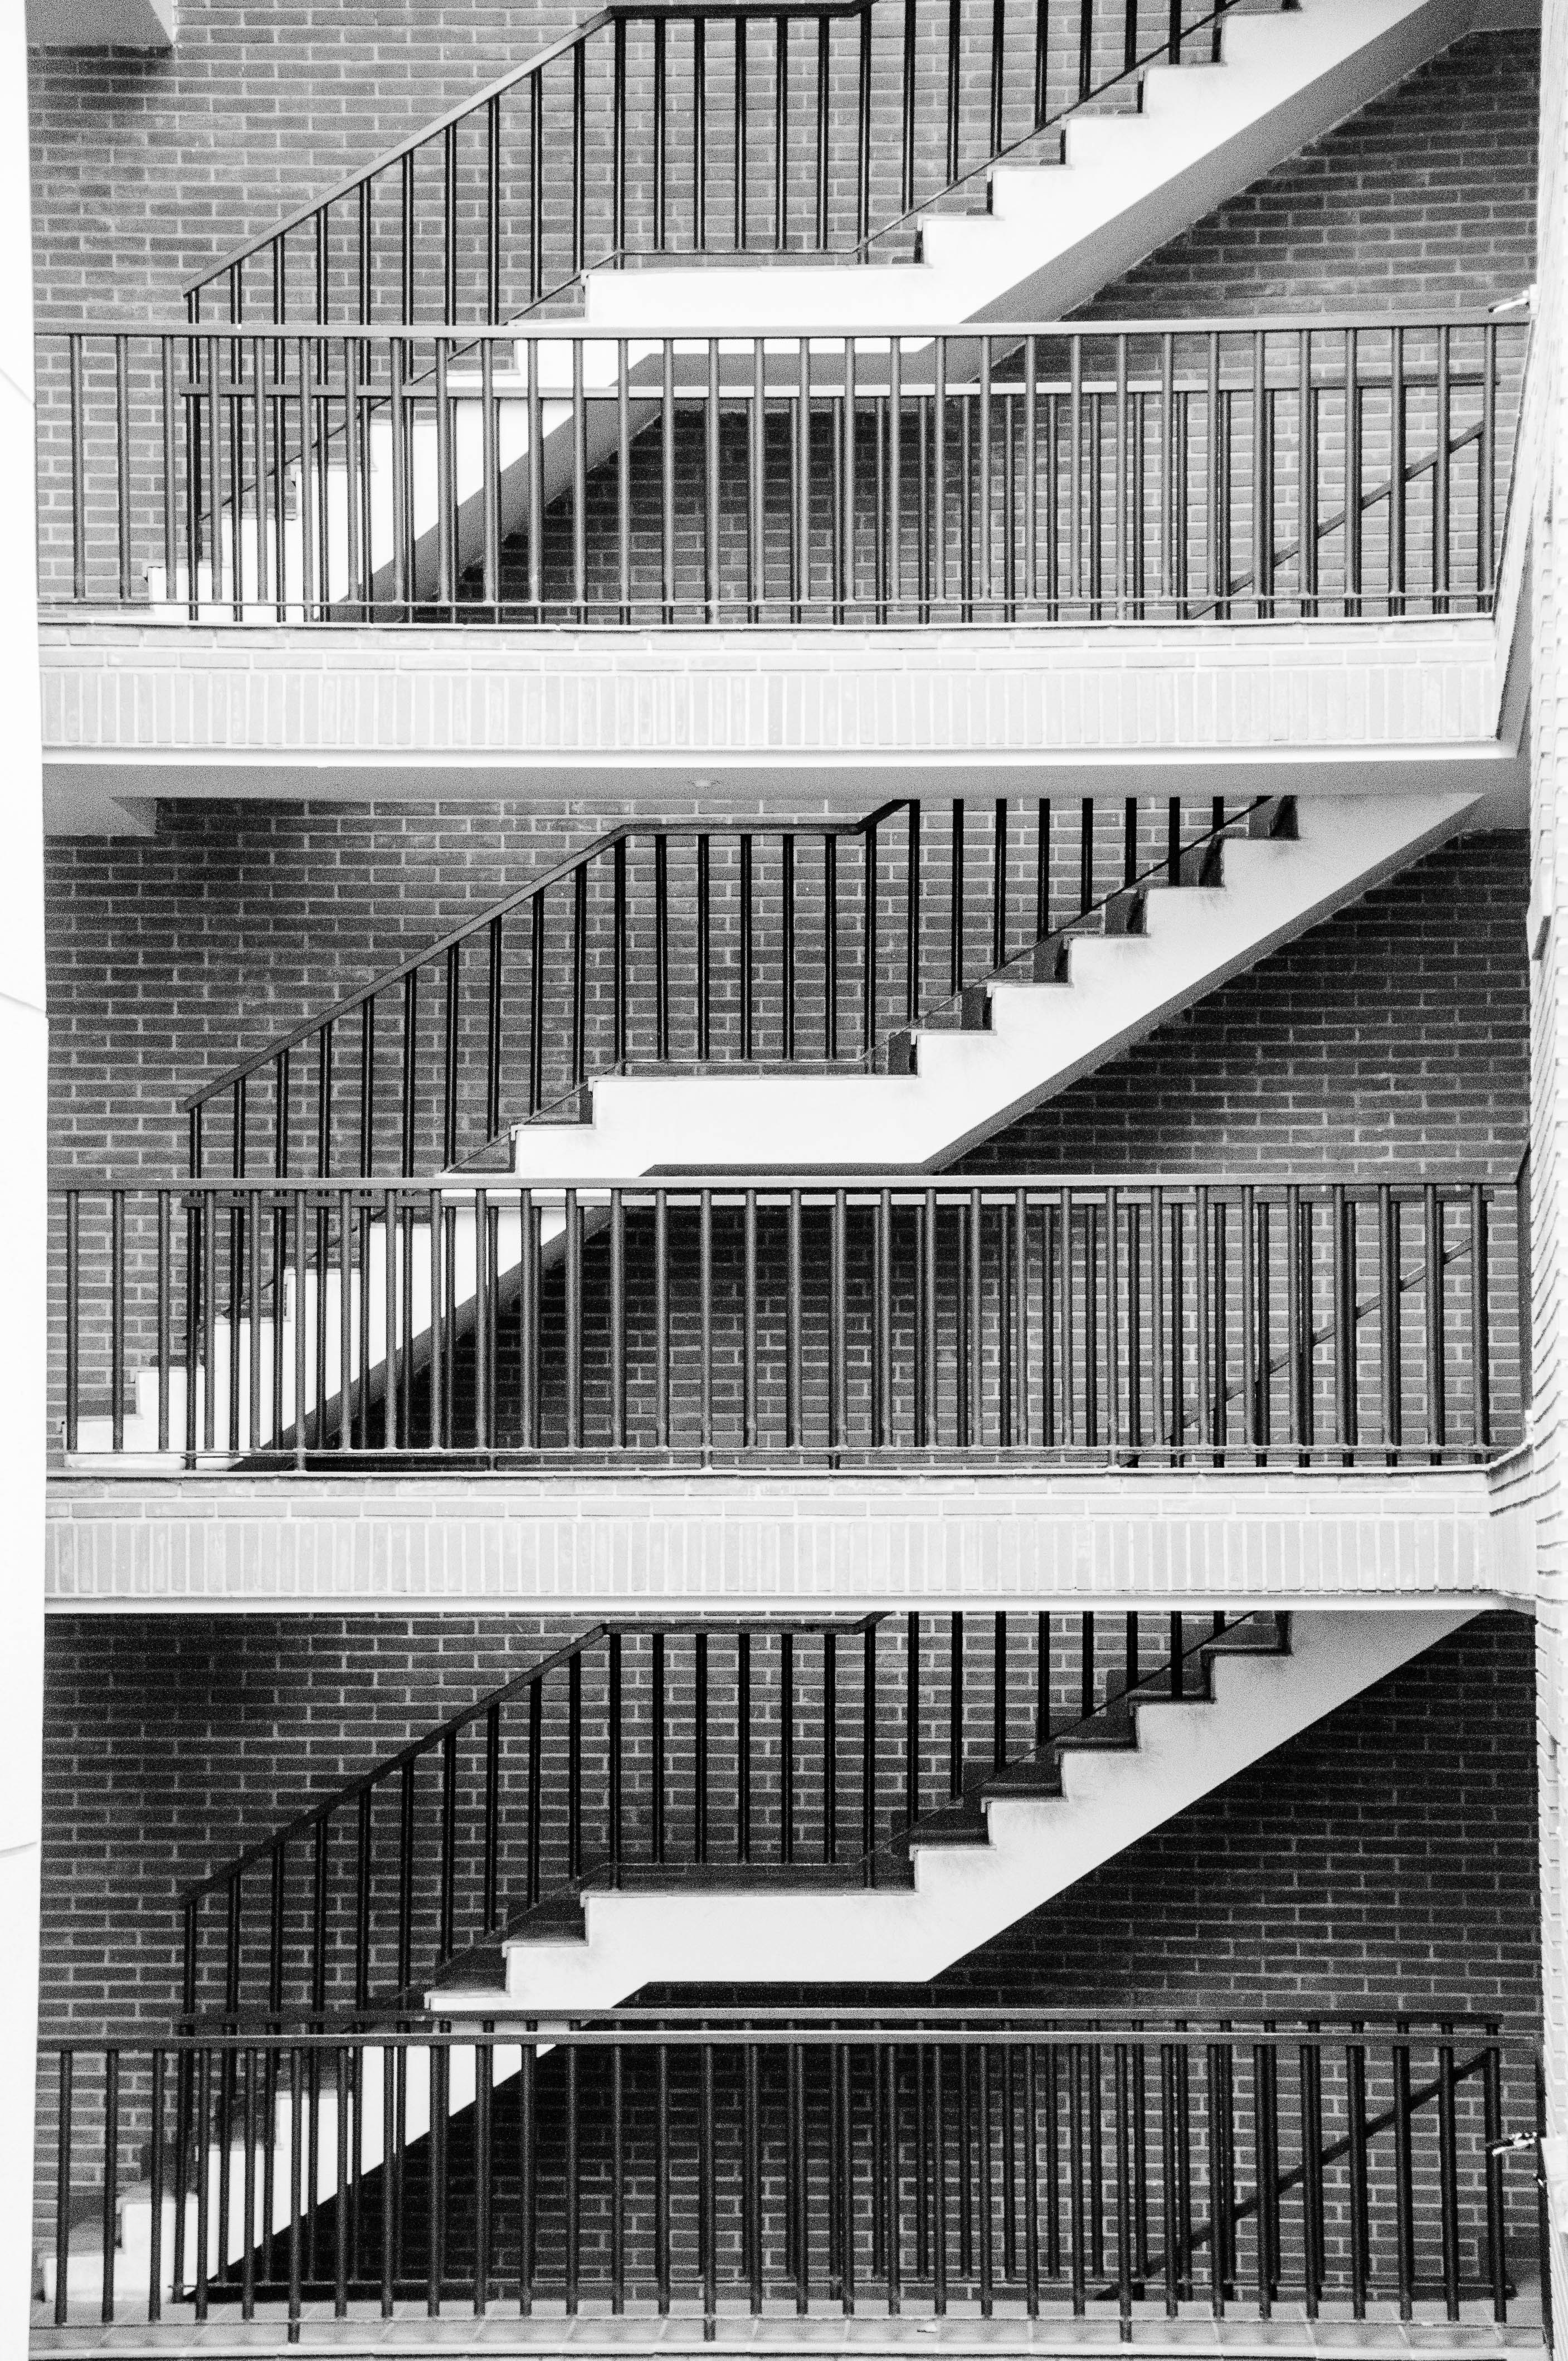
abstract, black and white, architecture, structure, skyscraper, staircase, line, facade, contrast, monochrome, interior design, design, symmetry, shape, construction element, monochrome photography, window covering, brutalist architecture